Souths Logan Magpies

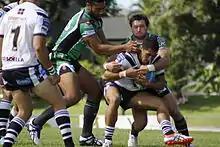
Souths vs Townsville, Intrust Super Cup, Davies Park

Their home ground is traditionally Davies Park in Brisbane's West End, but they played all their 2006 home games out of Brandon Park, the junior club, located in Acacia Ridge. The Magpies moved back to Davies Park again in 2007.